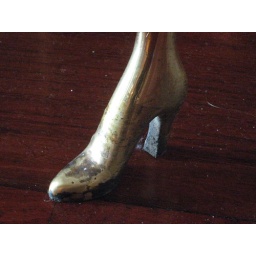
Detail of my favorite chair at the Delano, in Miami beach